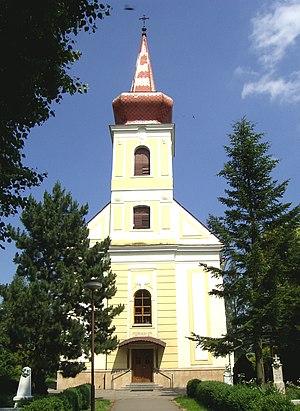
Košické Oľšany est un village de Slovaquie situé dans la région de Košice.